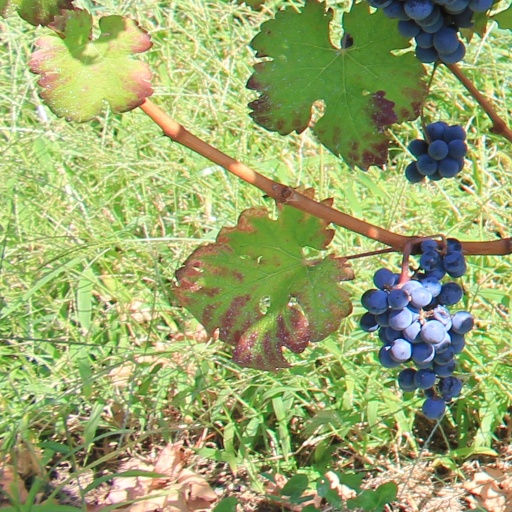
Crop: grape